A Little Night Music (film)

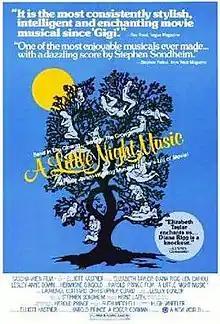
Theatrical release poster

A Little Night Music is a 1977 musical romantic comedy film directed by Harold Prince, his second and final directorial role. The screenplay by Hugh Wheeler is adapted from his libretto for Stephen Sondheim's 1973 musical of the same name, itself based on Ingmar Bergman's 1955 film, "Smiles of a Summer Night".